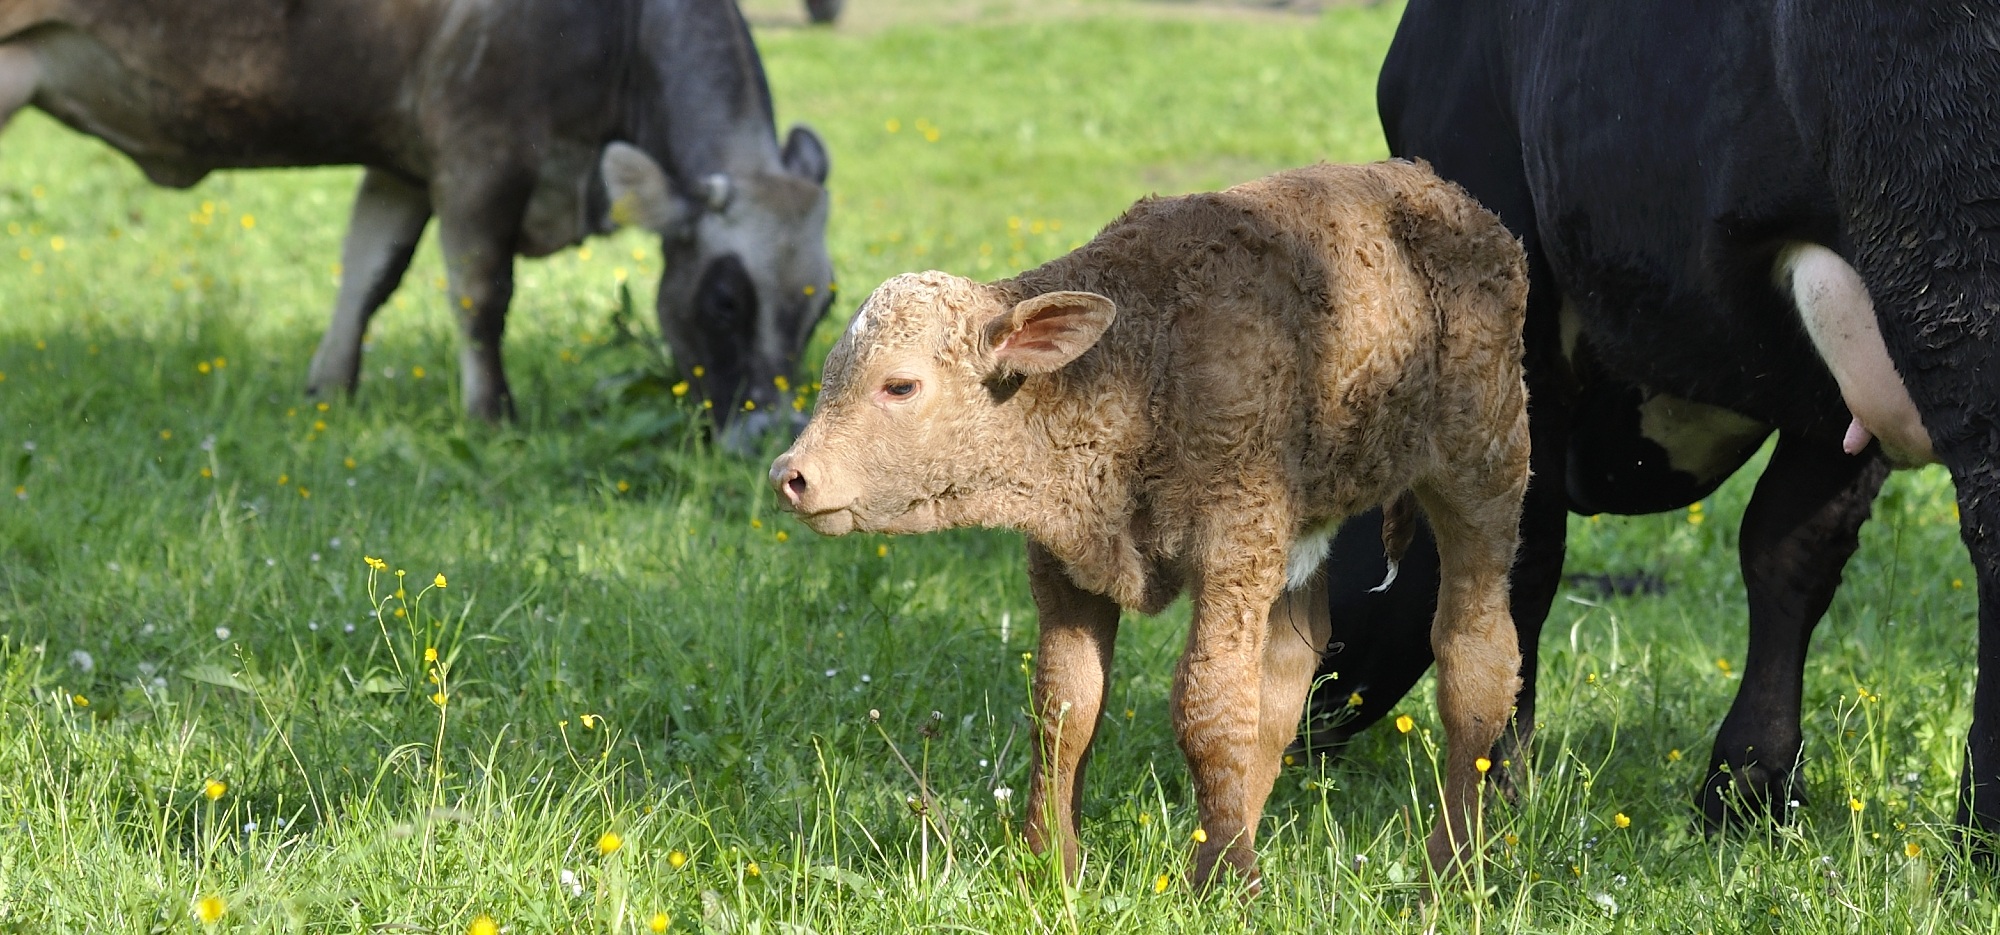
nature, grass, field, farm, meadow, animal, wildlife, cattle, herd, pasture, grazing, livestock, mammal, fauna, calf, bull, grassland, vertebrate, young animal, water buffalo, cattle like mammal